Howard Deering Johnson

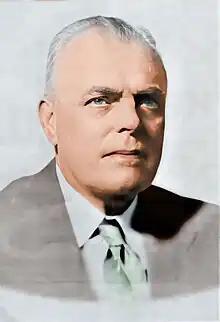
H. D. Johnson, in 1955.

Howard Deering Johnson (February 2, 1897 – June 20, 1972) was an American entrepreneur, businessman, and the founder of an American chain of restaurants and motels under one company of the same name, Howard Johnson's.